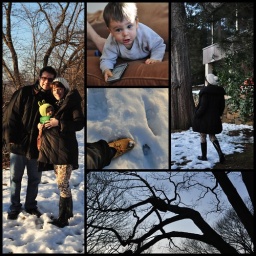
Off the couch and into the snow, under a clear blue sky